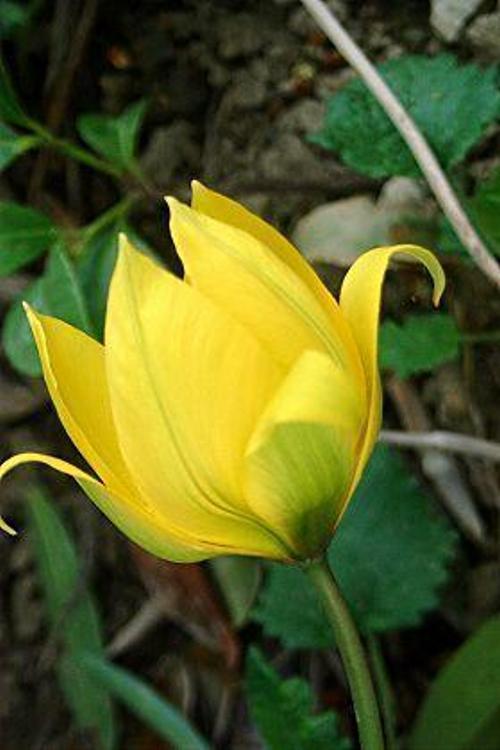
Flower: Tulip